Roman Catholic Archdiocese of Barranquilla

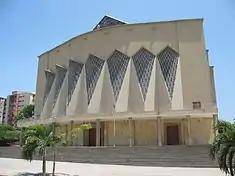
Metropolitan Cathedral of Mary the Queen

The Roman Catholic Archdiocese of Barranquilla is an archdiocese located in the city of Barranquilla in Colombia.